Fred Dewhurst

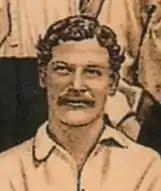
1889 sketch of Dewhurst

Frederick Dewhurst (16 December 1863 – 21 April 1895) was an English professional footballer, who played as an inside forward for Preston North End in the late 19th century.